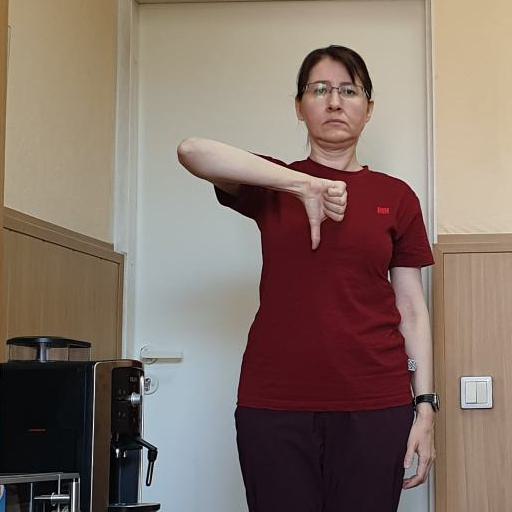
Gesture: dislike